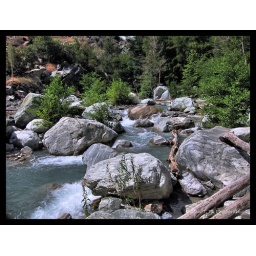
River and rocks near bridge